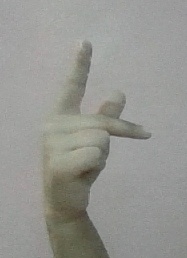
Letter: dha